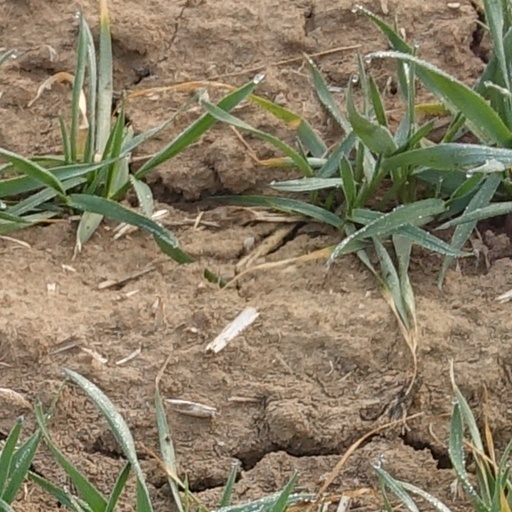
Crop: wheat